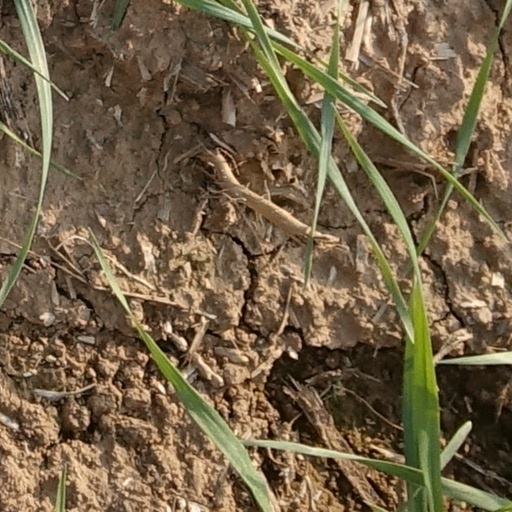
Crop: wheat